Australian Grand Prix

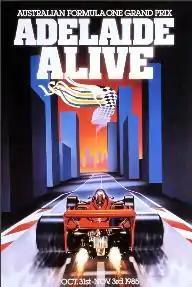
Promotional poster for the first Australian Grand Prix in Adelaide in 1985.

The Australian Grand Prix became a round of the FIA Formula One World Championship in 1985 with the last race of the season held on the street circuit in Adelaide. The Adelaide Street Circuit, which held its last Formula One race in , was known as a challenging, demanding and tricky circuit that often produced races of attrition, and the whole event was very popular with drivers, teams and fans. Whenever the teams came to Adelaide they enjoyed the party atmosphere.